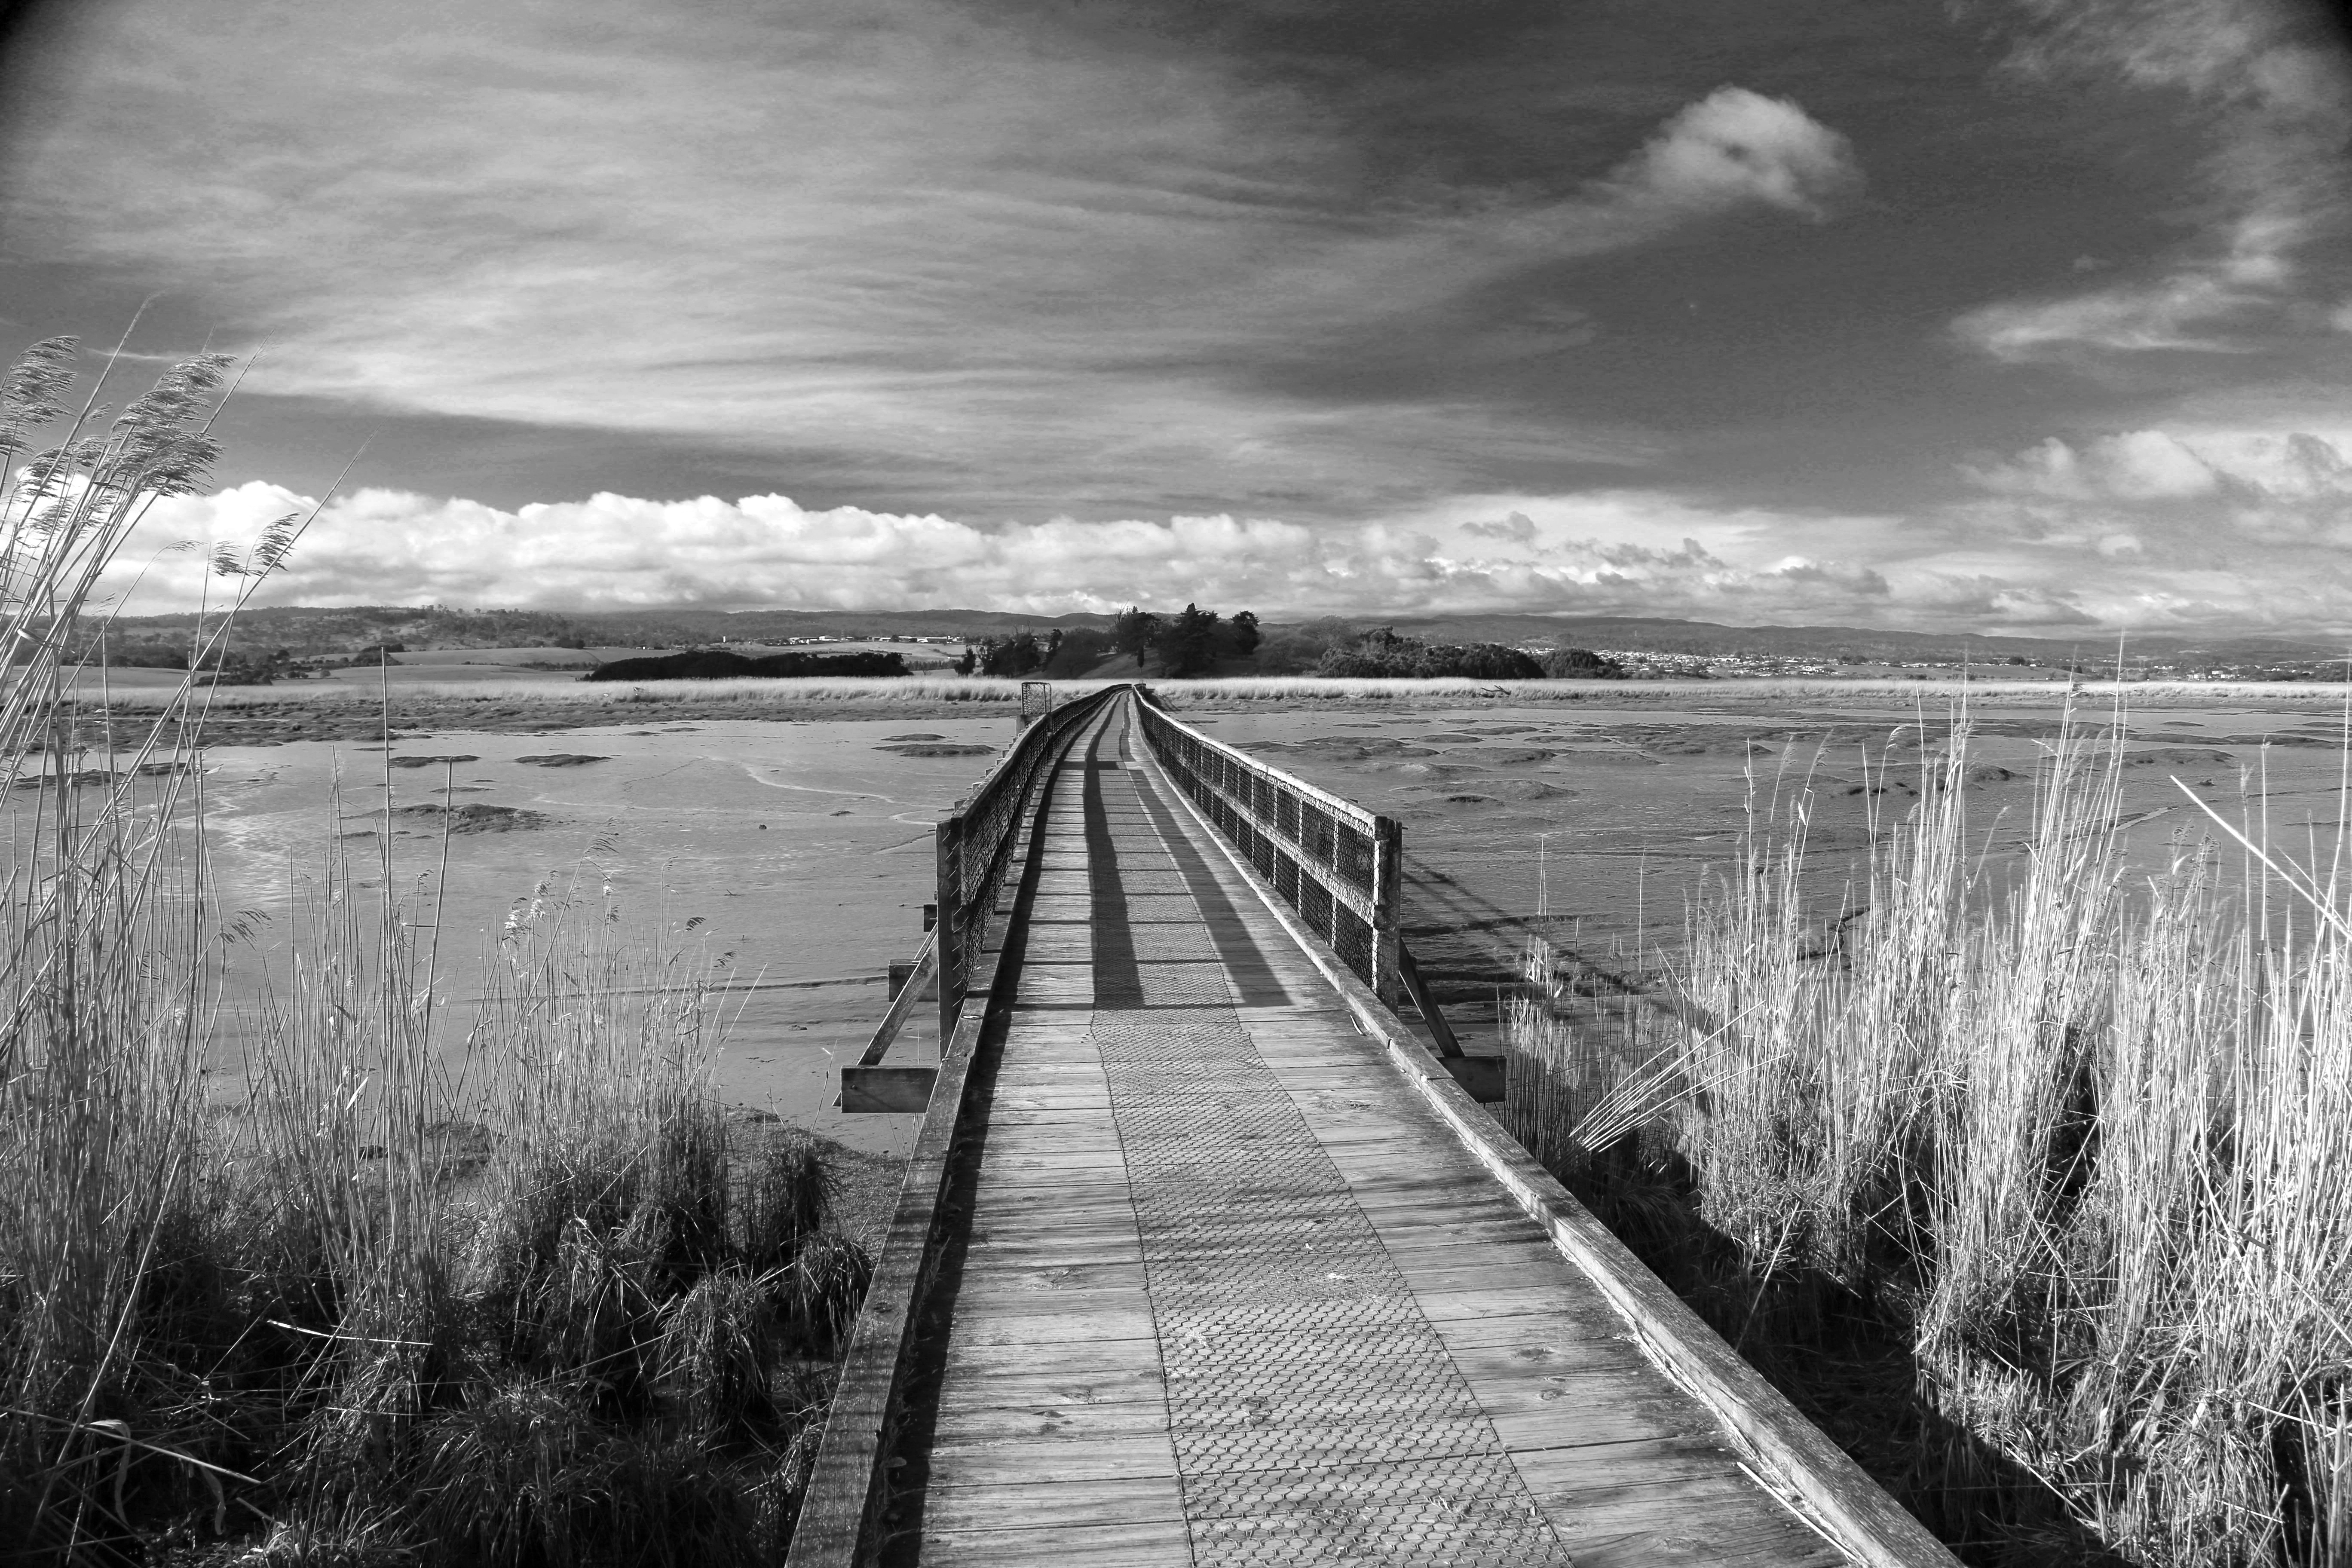
cloud, black and white, track, bridge, photography, transport, reflection, monochrome, monochrome photography, atmospheric phenomenon